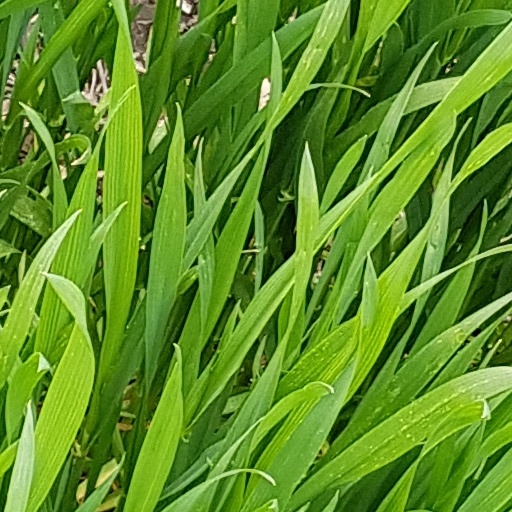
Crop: wheat